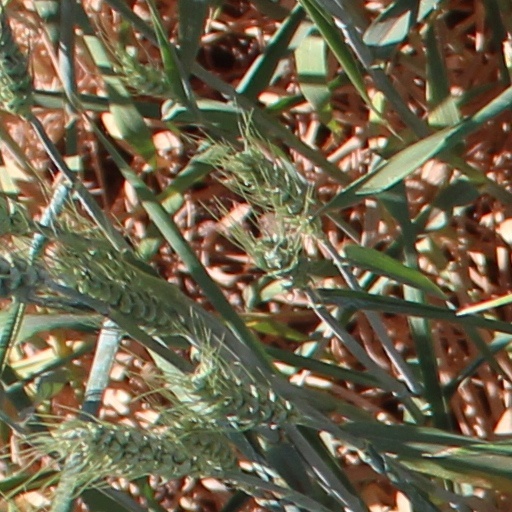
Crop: wheat